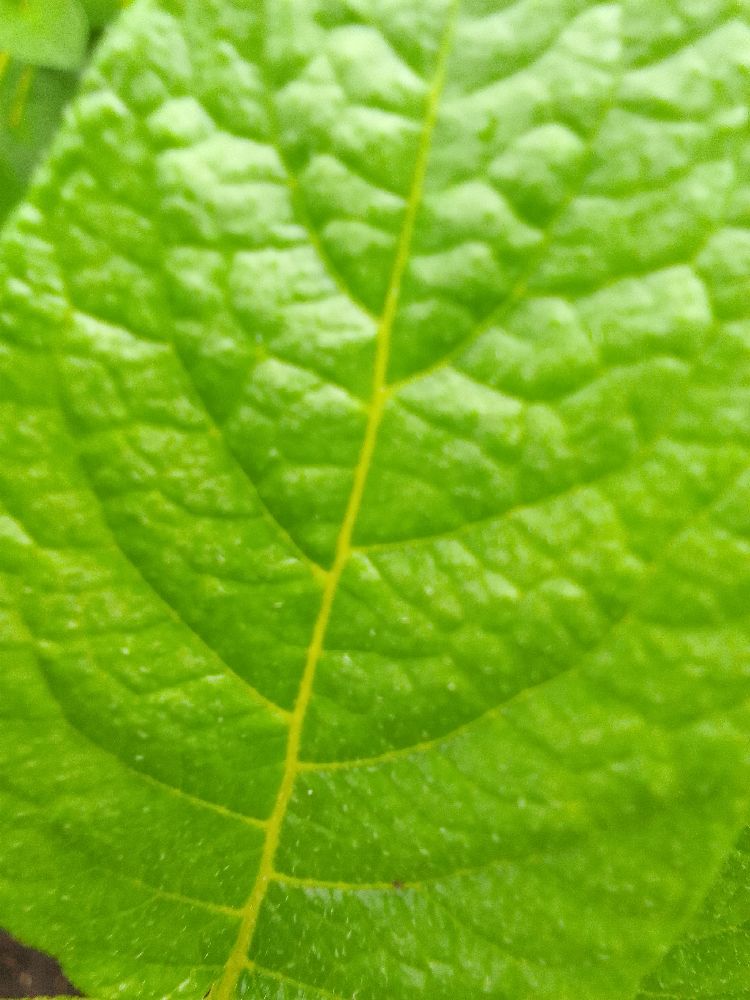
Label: Healthy